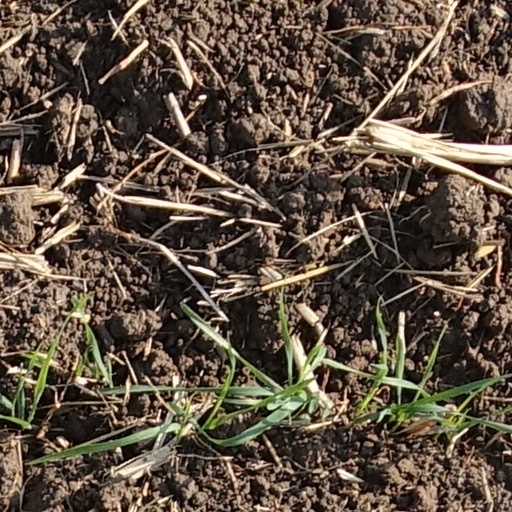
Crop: wheat